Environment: lab
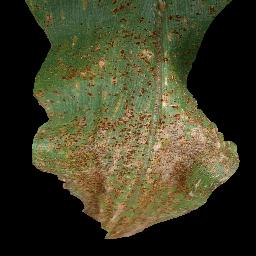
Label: common_rust